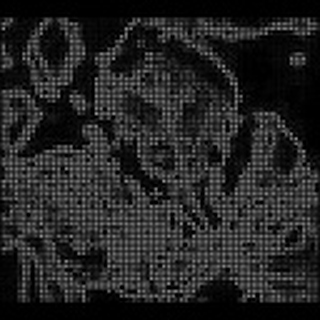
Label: cotton_bacterial_blight